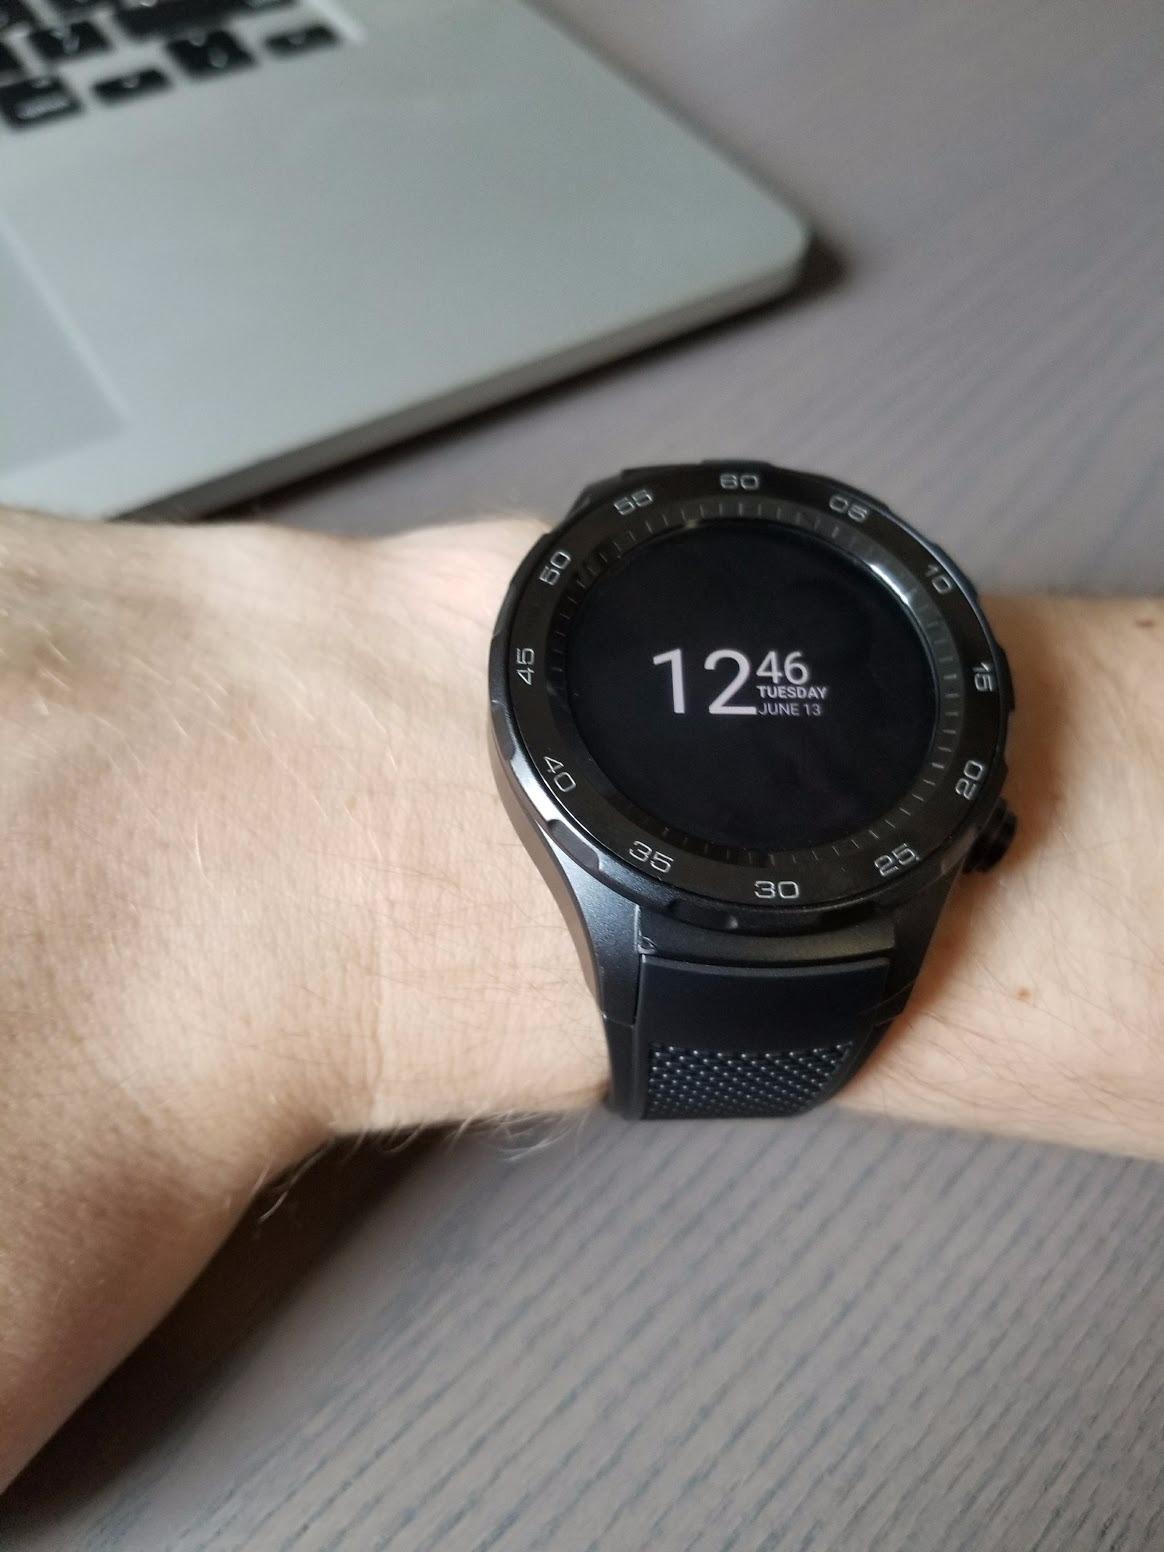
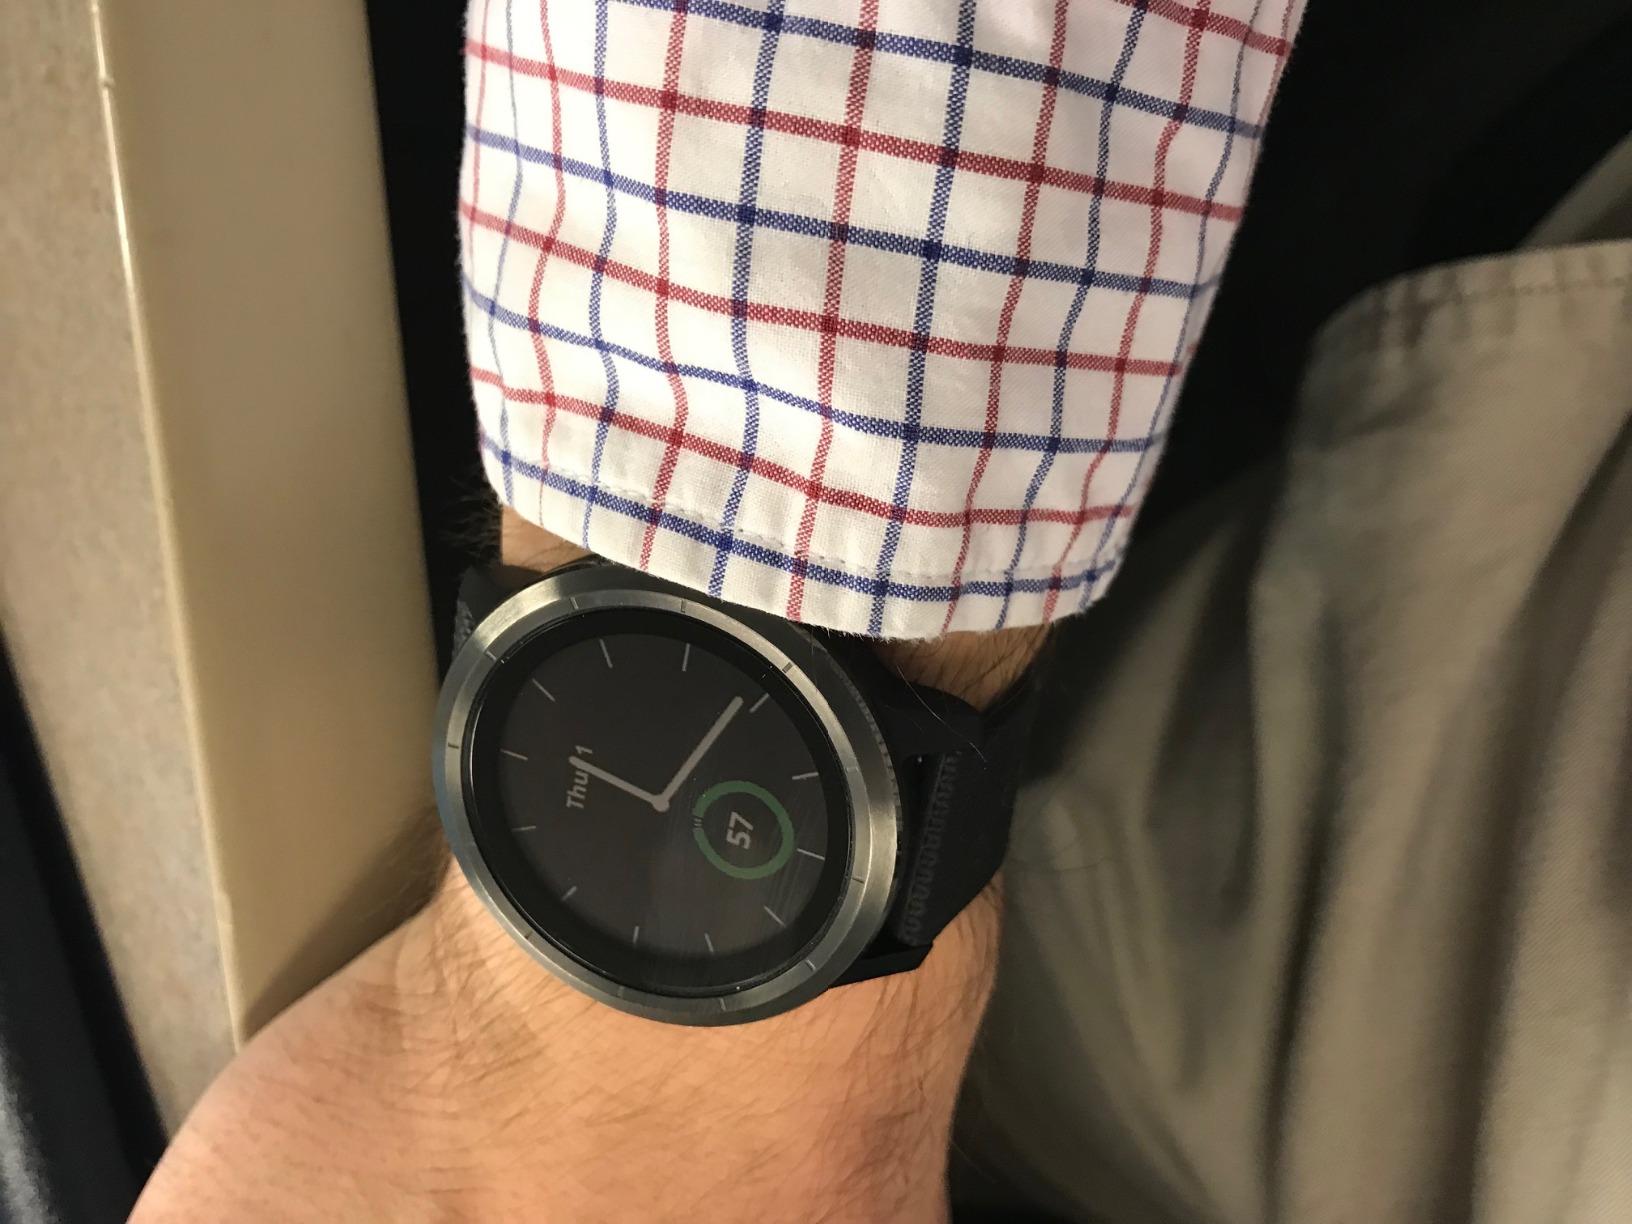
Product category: smartwatch
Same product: no